Ken Sailors

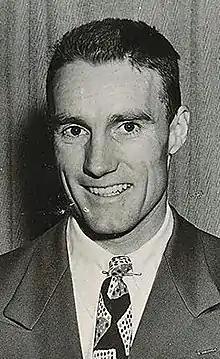
Sailors, an NBA player with the Baltimore Bullets, in an advertisement for Bennett's Prune Juice, 1950

Kenneth Lloyd Sailors (January 14, 1921 – January 30, 2016) was an American professional basketball player and played basketball in the 1940s and early 1950s. A guard, he is regarded as being one of the players who developed the jump shot as an alternative to the two-handed, flat-footed set shot. After being named All-American in college basketball for Wyoming in 1942 and 1943, Sailors served in the United States Marine Corps during World War II and returned to play for the Cowboys after the war again winning All-American honors in 1946. Sailors played pro basketball for several teams, then moved to Alaska with his wife and became a high school basketball coach in Glennallen, Alaska north of Valdez.